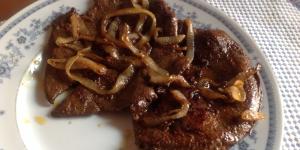
higado encebollado con salsa inglesa